Roman Catholic Diocese of Jabalpur

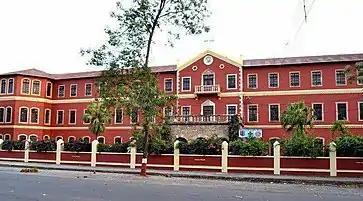
St. Aloysius Senior Secondary School, Jabalpur, established in the year 1868 is among the oldest schools in India

Bishop Theophane O.Praem was the principal of St. Aloysius Senior Secondary School, Jabalpur.